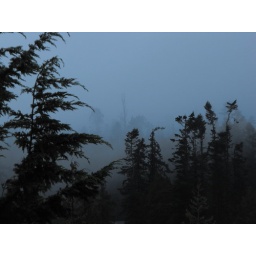
12x zoom in on the forest by my house